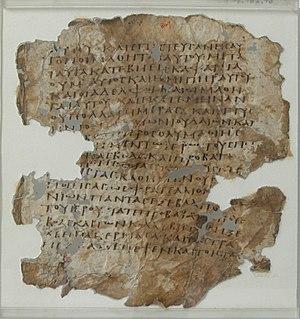
Le Codex 0162, portant le numéro de référence 0162 ε 023, est un manuscrit du Nouveau Testament sur parchemin écrit en écriture grecque onciale.